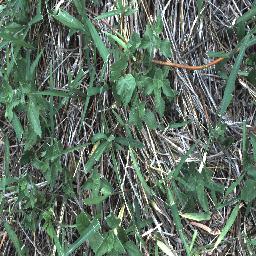
Label: siam_weed